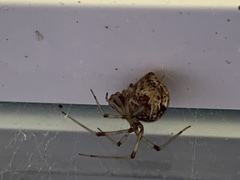
Species: Parasteatoda_tepidariorum